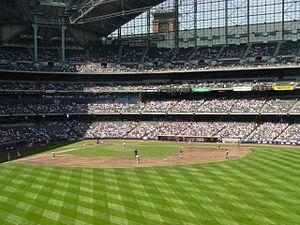
Le Miller Park est un stade de baseball situé près du site de l'ancien Milwaukee County Stadium au sud-ouest de l'intersection entre l'Interstate 94, U.S. Highway 41 et Miller Park Way à l'ouest de Milwaukee dans le Wisconsin.
Les Brewers de Milwaukee sont une franchise de baseball de la Ligue majeure de baseball située à Milwaukee, Wisconsin. Ils évoluent dans la division Centrale de la Ligue nationale. Toutefois, le club a joué dans la Ligue américaine de 1969 à 1997.